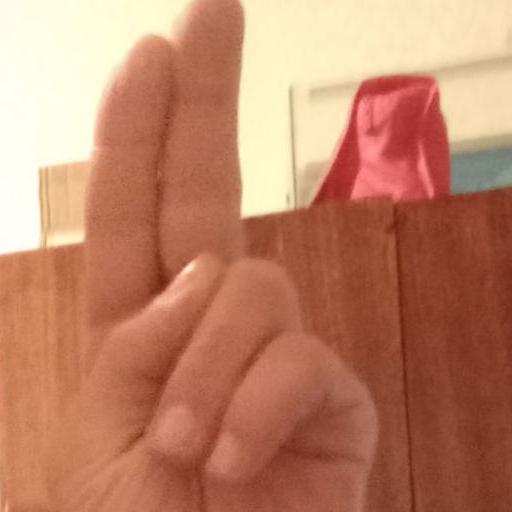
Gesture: two_up